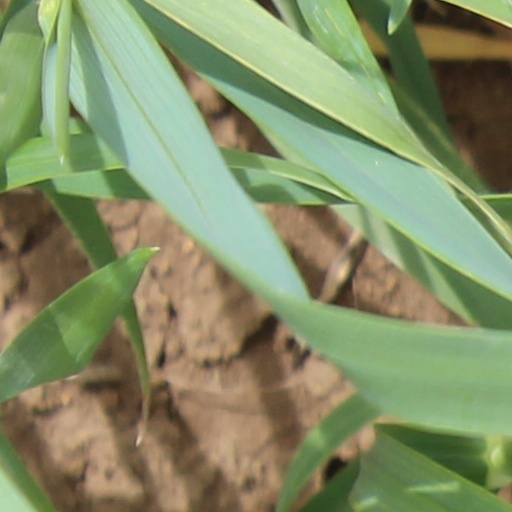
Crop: wheat